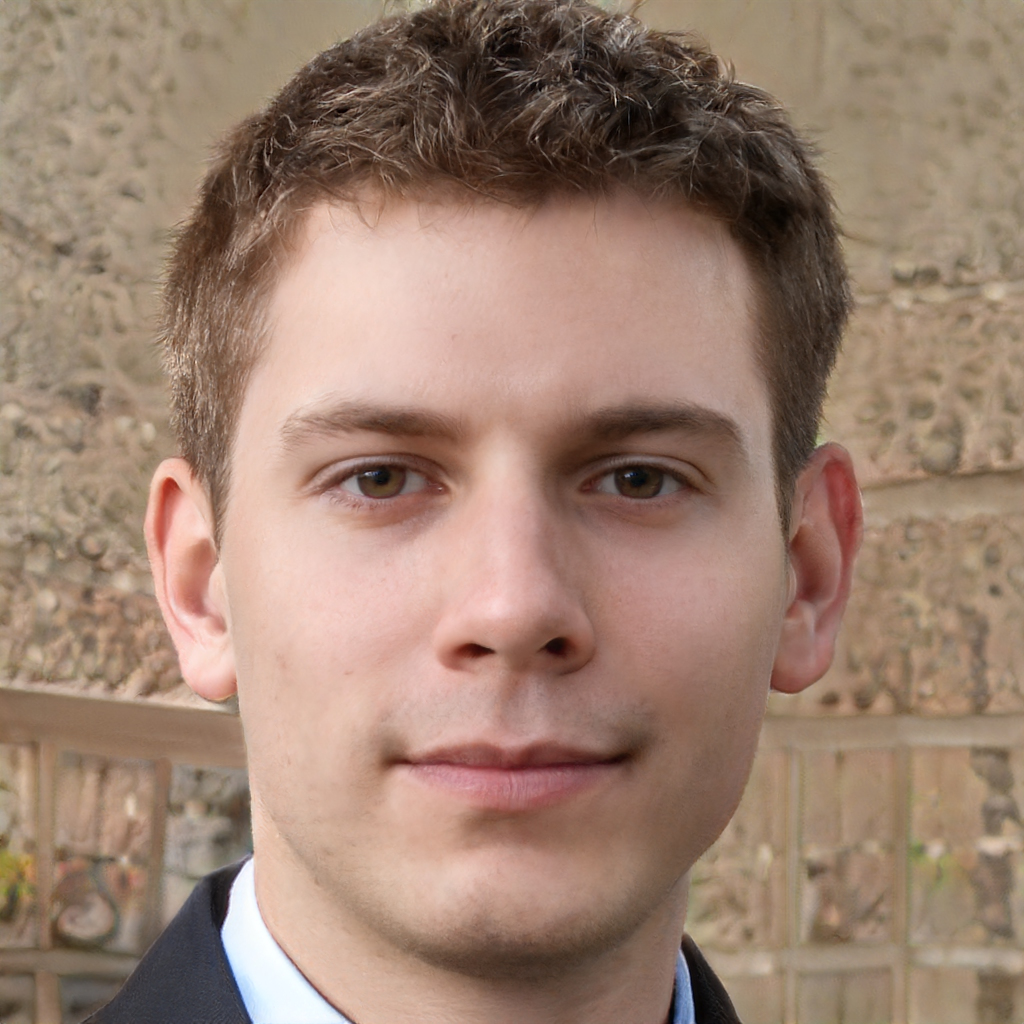
Gender: Male